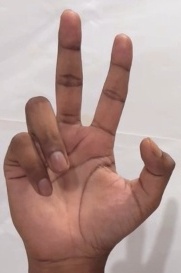
ASL sign: 3